Nikolay Vtorov

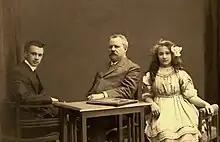
Vtorov family: Boris, Nikolay and Olga

Nikolay owed his fortune to his father, Alexander Vtorov, a successful Irkutsk businessman who set up a trans-Siberian retail shopping network. Upon his death in 1911, Alexander Vtorov's net worth was estimated at 13.6 million roubles; it passed to Nikolay and his lesser-known brother, who had lived in Moscow since 1897. Nikolay Vtorov used his father's fortune to take over numerous banks and manufacturing companies; his aggressive takeover policies earned him the nickname of "the Russian Morgan". He has been called "the first to break the age-old traditions in favour of a rational and intelligent organization of commercial business".